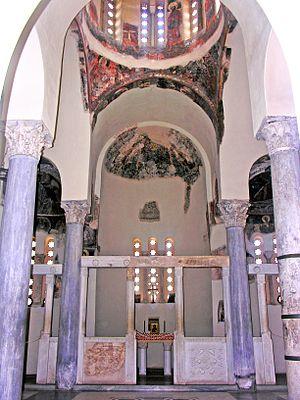
L’église des Saints Apôtres, également connue sous le nom de Saints Apôtres de Solaki, est située dans l'ancienne Agora d'Athènes, en Grèce, à côté de la Stoa d'Attale, et peut être datée de la fin du Xᵉ siècle.